Brandon Beal

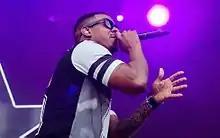
Brandon Beal Live Smukfest Copenhagen 2014

Brandon O'bryant Beal (born December 16, 1983) is an American singer, songwriter, and record producer from Tyler, Texas. He is best known for his 2014 single "Twerk It Like Miley" (featuring Christopher), which went viral through the app Dubsmash and peaked atop Denmark's Hitlisten chart and entered Germany's GfK Entertainment charts. His 2016 single, "Golden" (featuring Lukas Graham) also peaked atop the former chart, and entered the charts in Sweden, Norway, and Germany. His guest appearance on Danish singer Christopher's 2014 single "CPH Girls" was met with similar success.